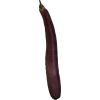
Label: eggplant_long